Haapaniemi

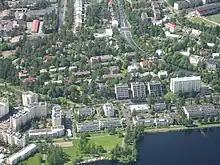
An aerial view of Haapaniemi

Haapaniemi is a district in the city of Kuopio, Finland. It is located south of downtown, about a mile from the market square. The district has a population of about 4,000. The northern end of Saaristokatu, which runs to the archipelago city, leads to Haapaniemi, as does the southern ramp leading to the center of the motorway.